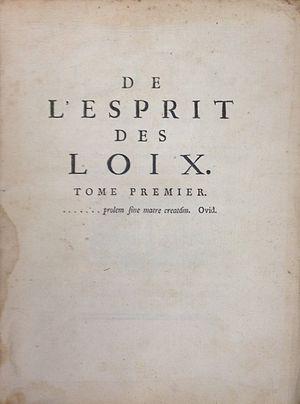
En littérature, une épigraphe est une citation placée au bord d'un livre ou d'une partie d'un livre pour en élucider le contenu et éclairer les intentions de l'auteur.